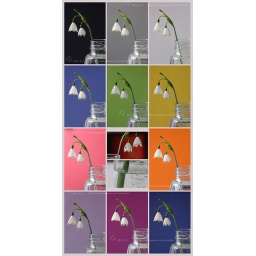
white flowers in colorful